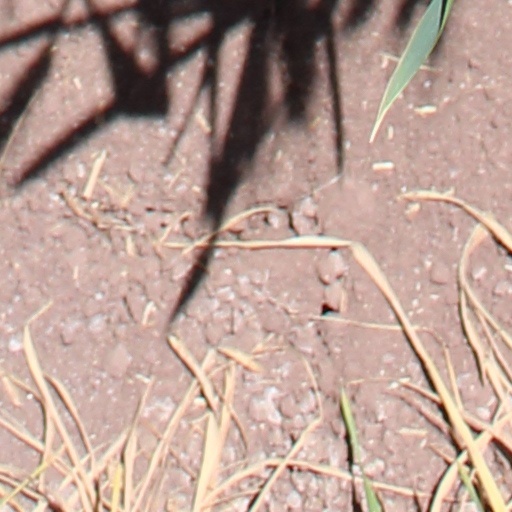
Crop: wheat